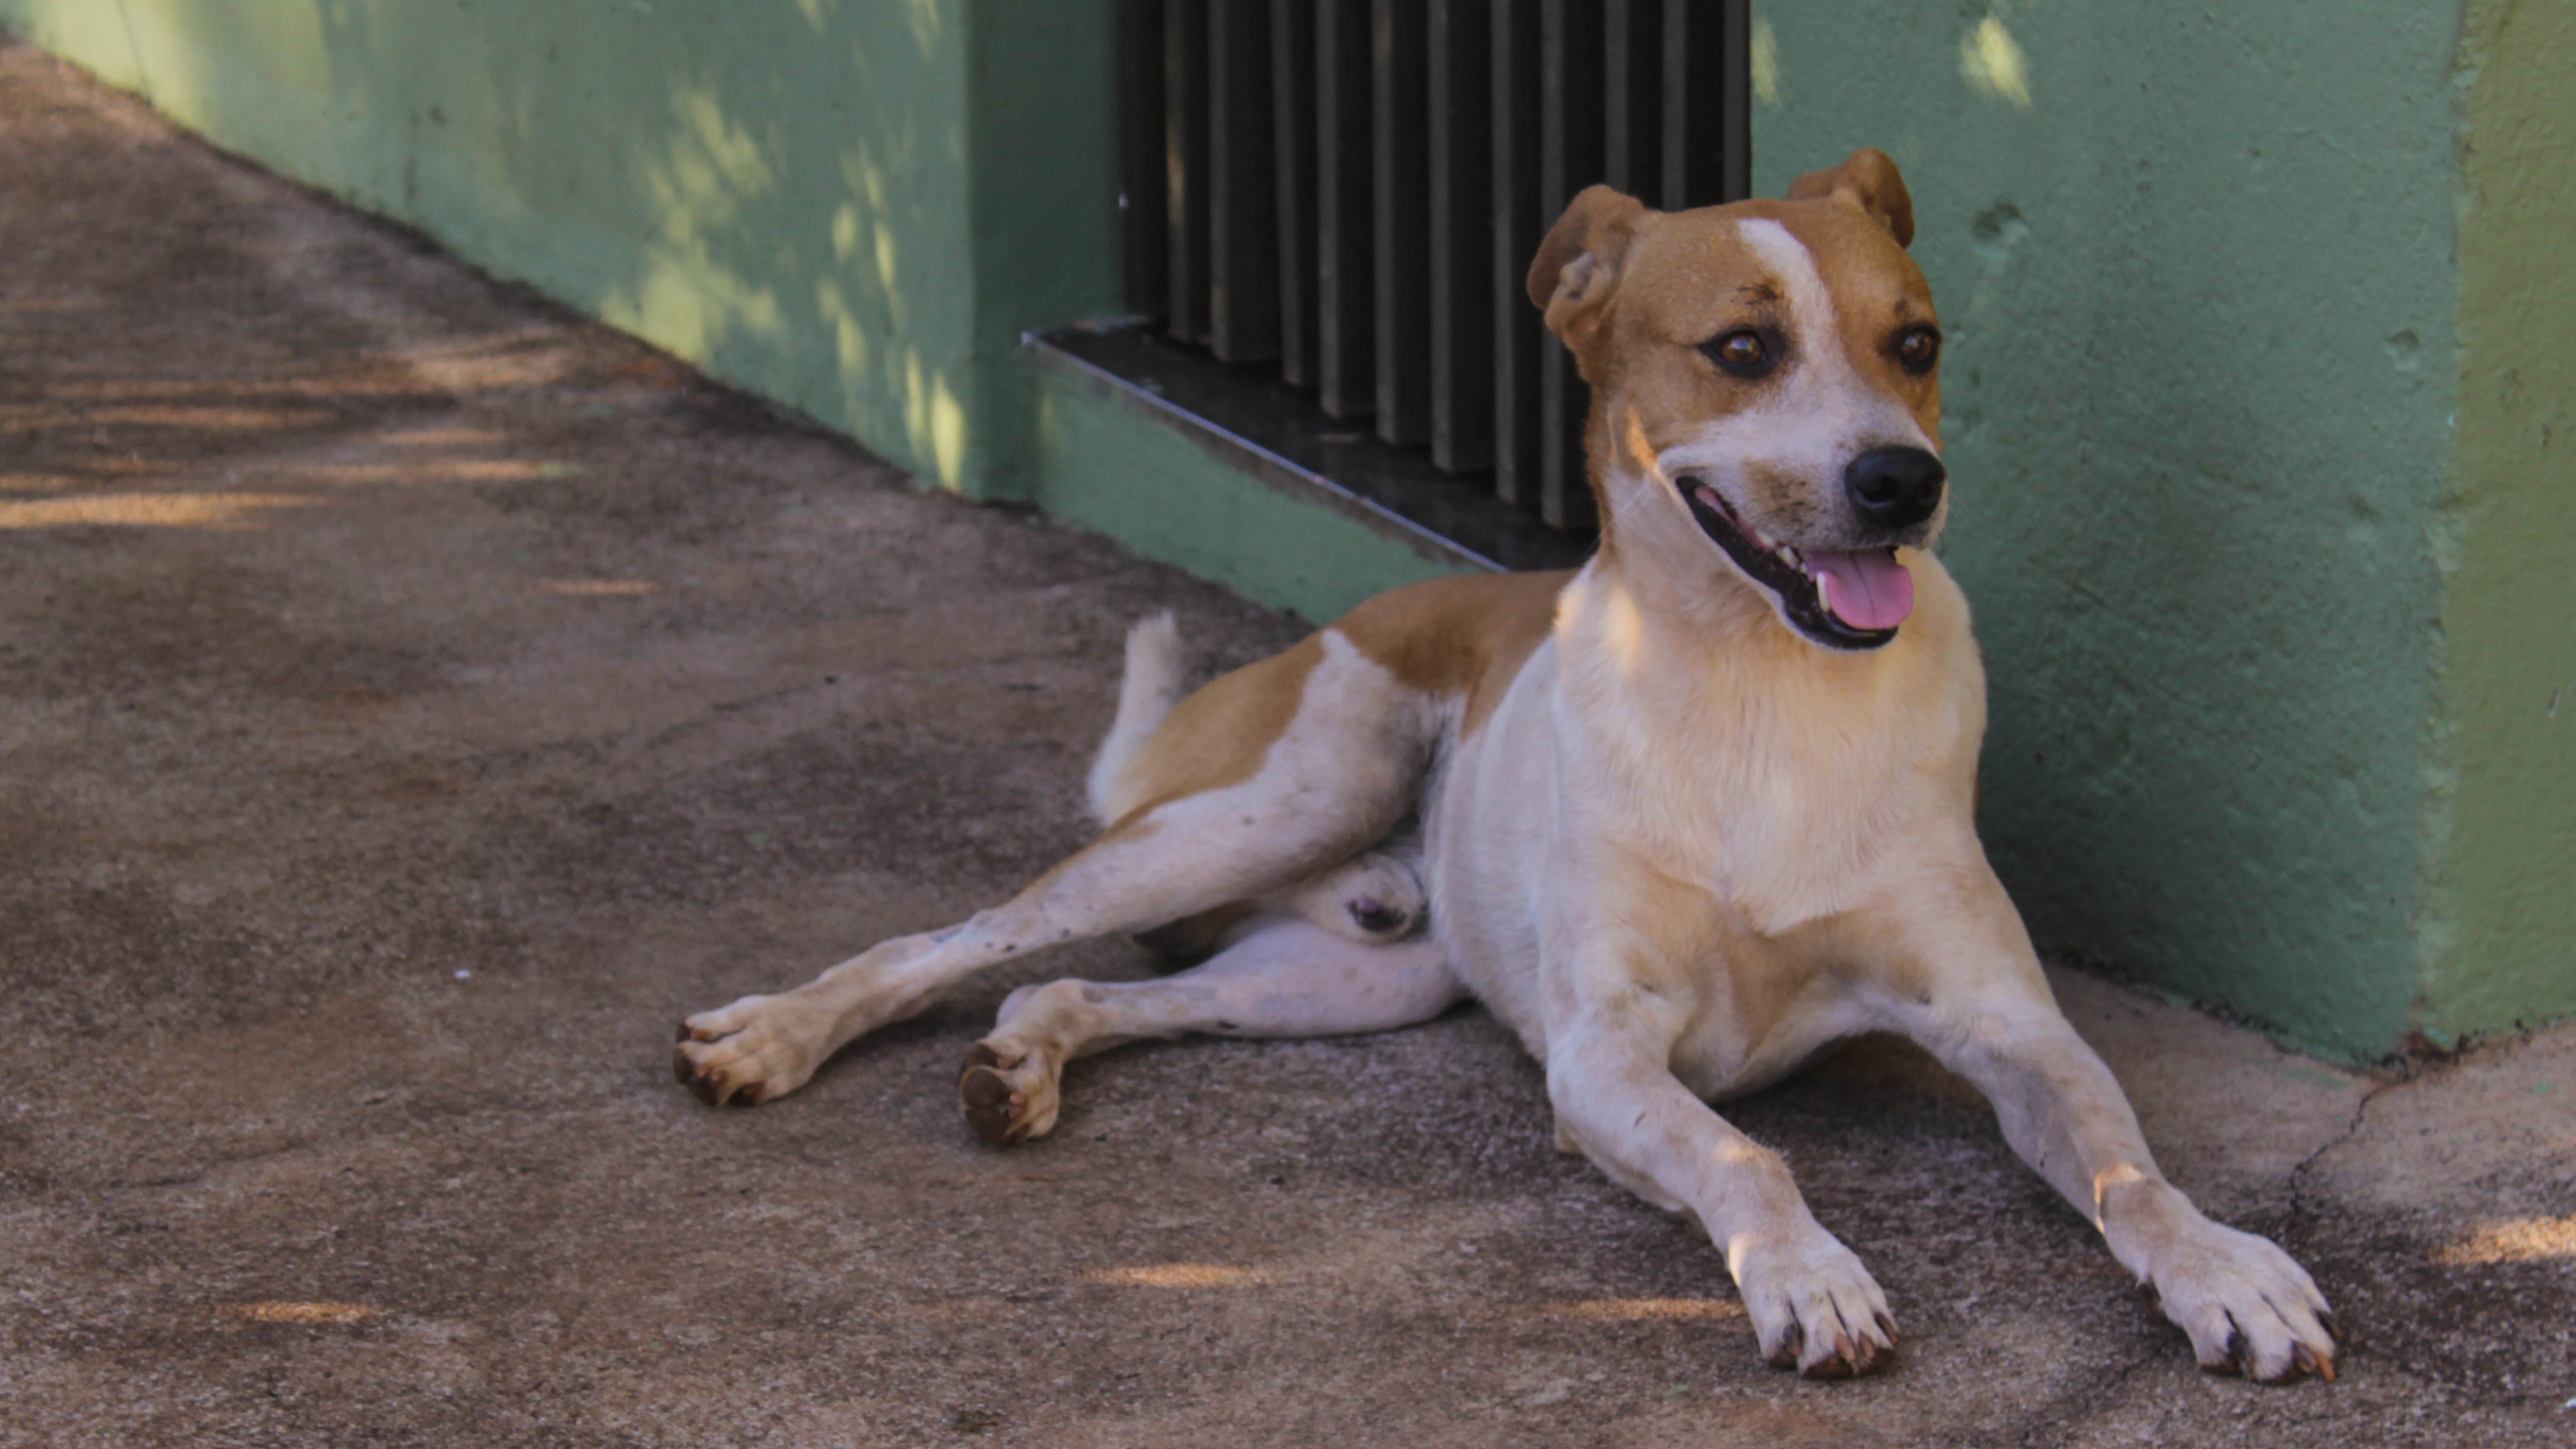
puppy, dog, mammal, vertebrate, dog breed, terrier, street dog, dog like mammal, animal sports, black mouth cur